Emil Hünten

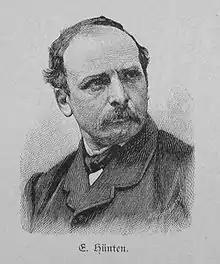
Emil Hünten. Woodcut by Richard Brend'amour

Emil Johannes Hünten (19 January 1827 – 1 February 1902) was a German military painter. His works were often lithographed.